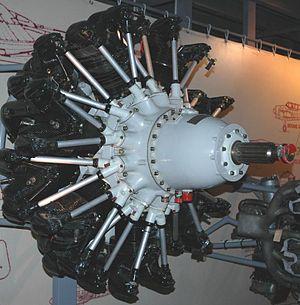
Le Gnome et Rhône 14N était un moteur aéronautique à pistons refroidi par air, à 14 cylindres en double étoile, conçu et produit par le motoriste français Gnome et Rhône. Il était une évolution du Gnome et Rhône 14K développé pendant l'entre-deux-guerres. Il a équipé de nombreux avions français et étrangers durant la Seconde Guerre mondiale.